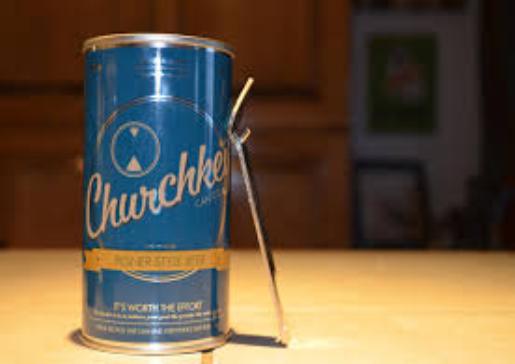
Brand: Churchkey Can
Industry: Clothes